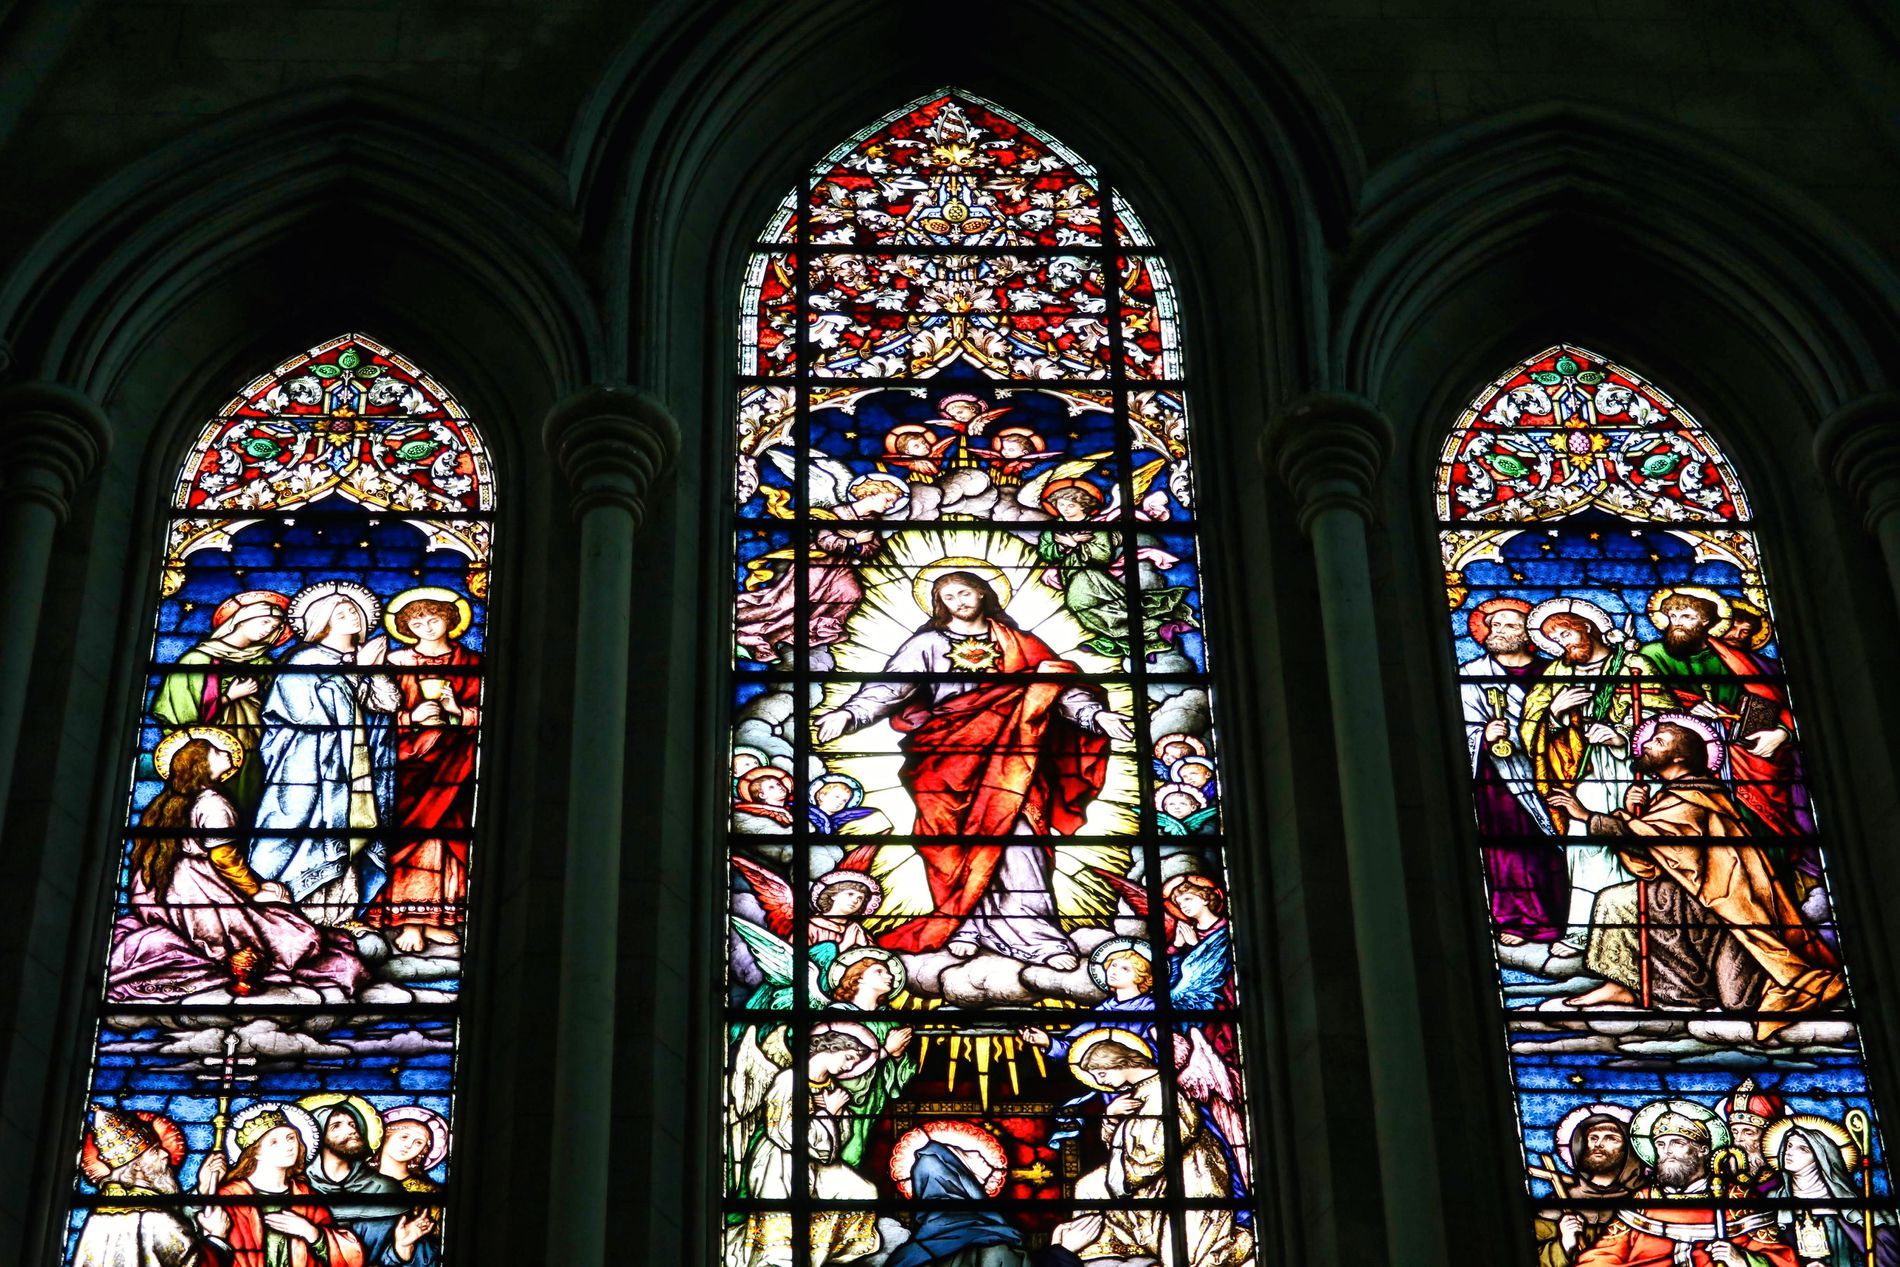
stained glass windows
This image showcases a stunning set of stained glass windows in a monastery with vibrant storytelling scenes likely depicting moments from the life of Christ
This image is a wide-angle pose focused on stained glass. The color palette of this photo includes rich reds, deep blues, and glowing golds. The atmosphere of this photo is sacred and reverent.
Labels: Art, Person, Stained Glass, Architecture, Building, Adult, Bride, Female, Wedding, Woman, Baby, Male, Man, Face, Head, Monastery
Camera: Canon Canon EOS 750D
Aperture: F4
Exposure: 1/80 sec
ISO: 320
Focal length: 55.0 mm